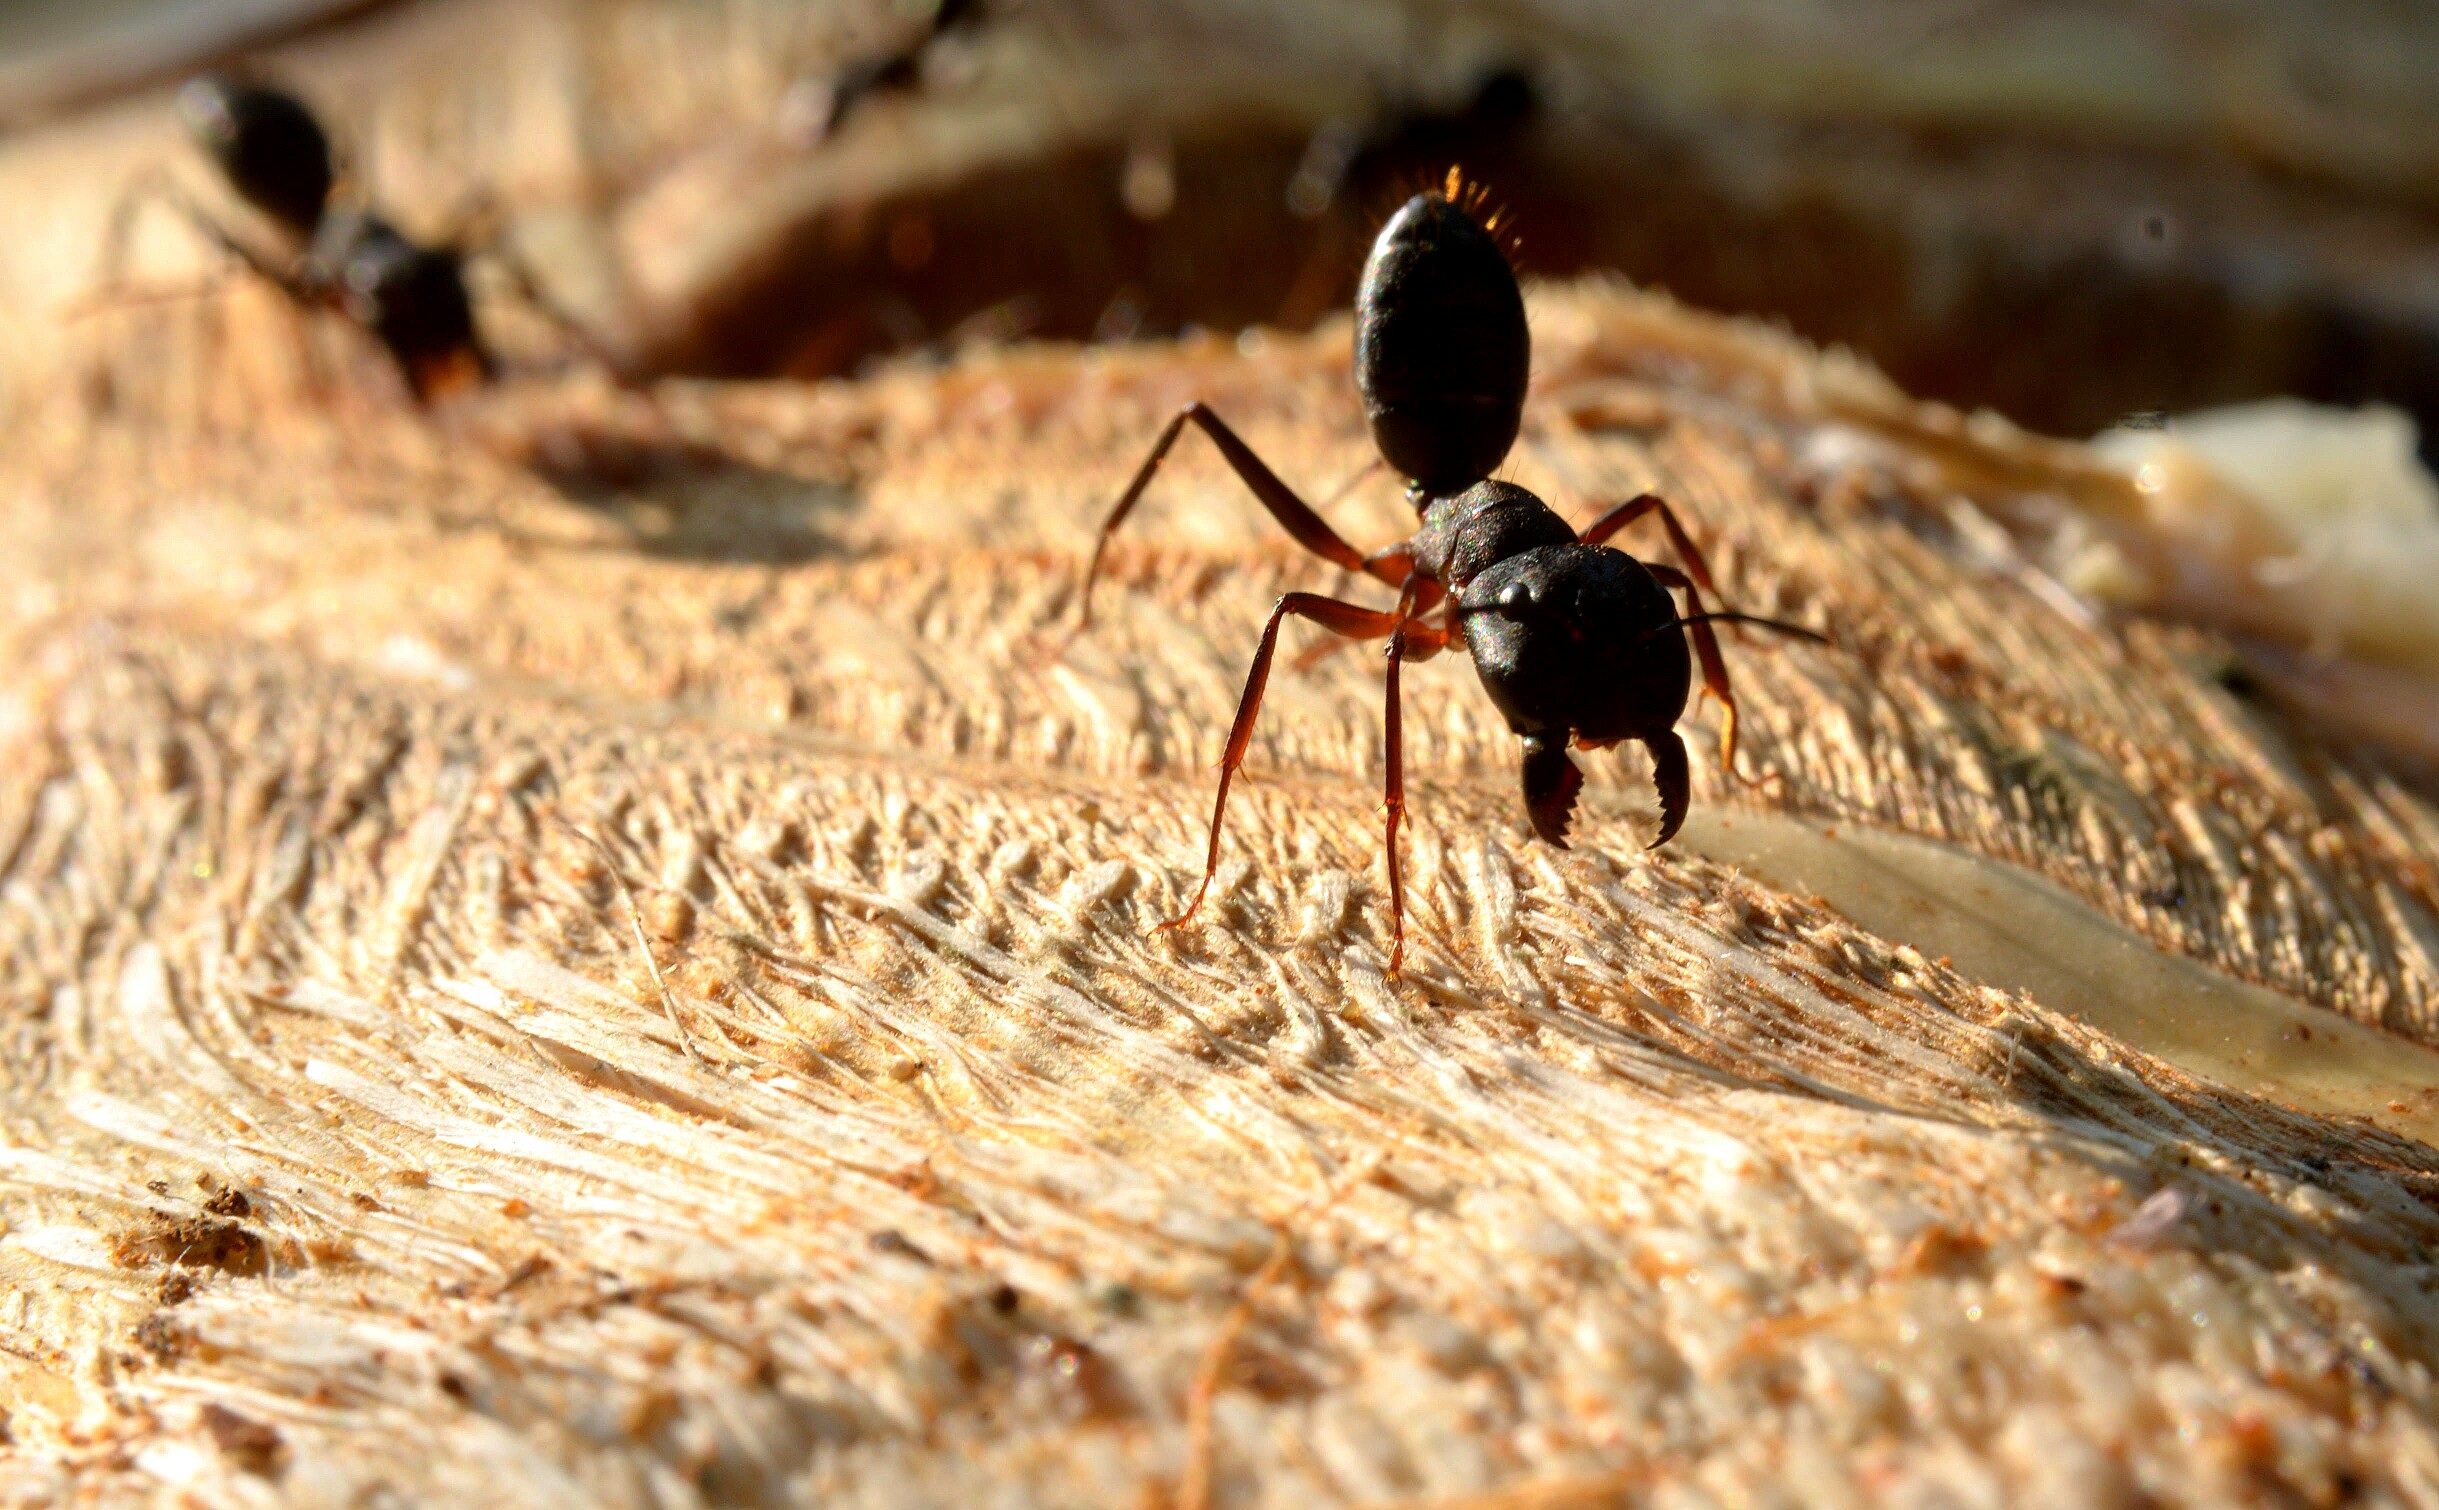
nature, photography, wildlife, insect, fauna, invertebrate, close up, fighting, pest, dangerous, macro photography, arthropod, ents, membrane winged insect